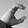
ASL letter: C